Saiyan (film)

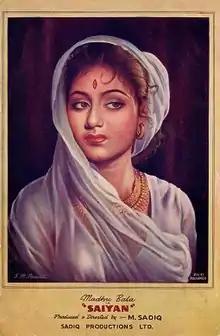
Original theatrical release poster

Saiyan is a 1951 Bollywood film-Hindi romantic drama directed by M. Sadiq for his Sadiq Productions Ltd.